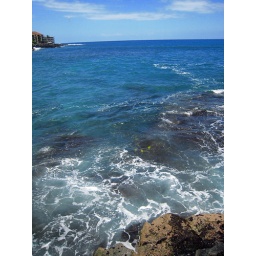
You could almost always see schools of fish in the water outside ourroom. Look for the yellow dots.